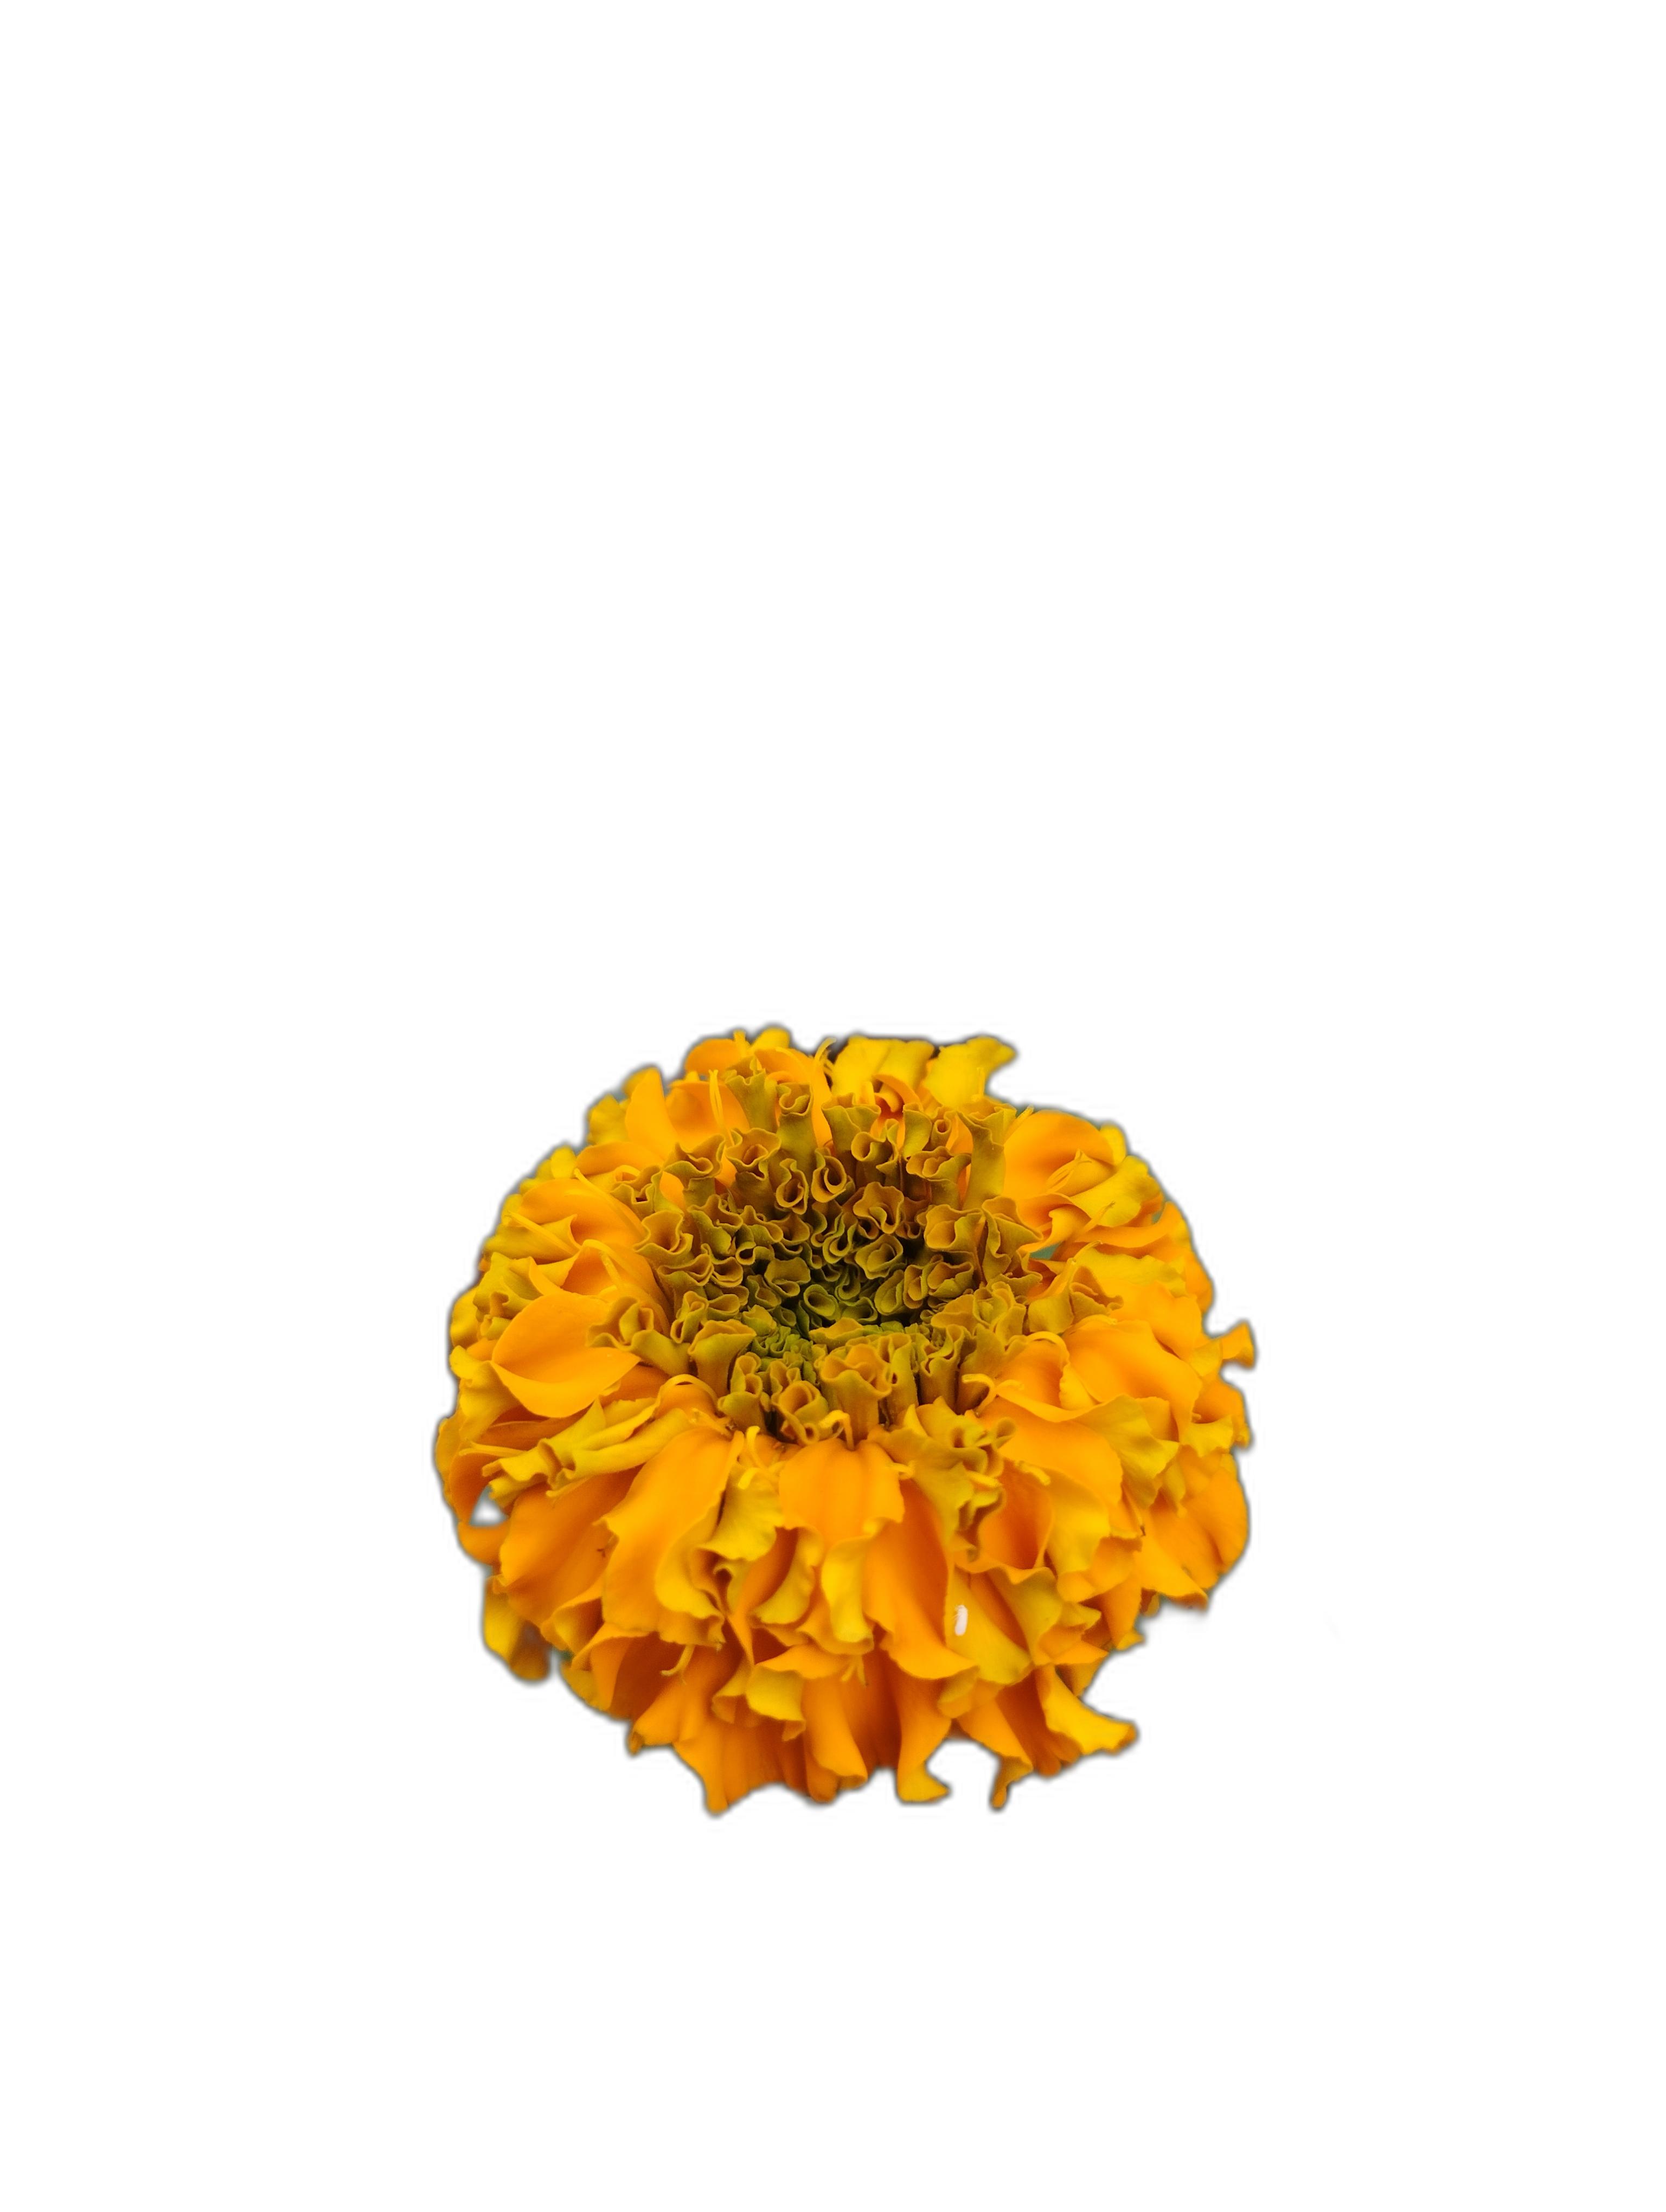
Label: Marigold